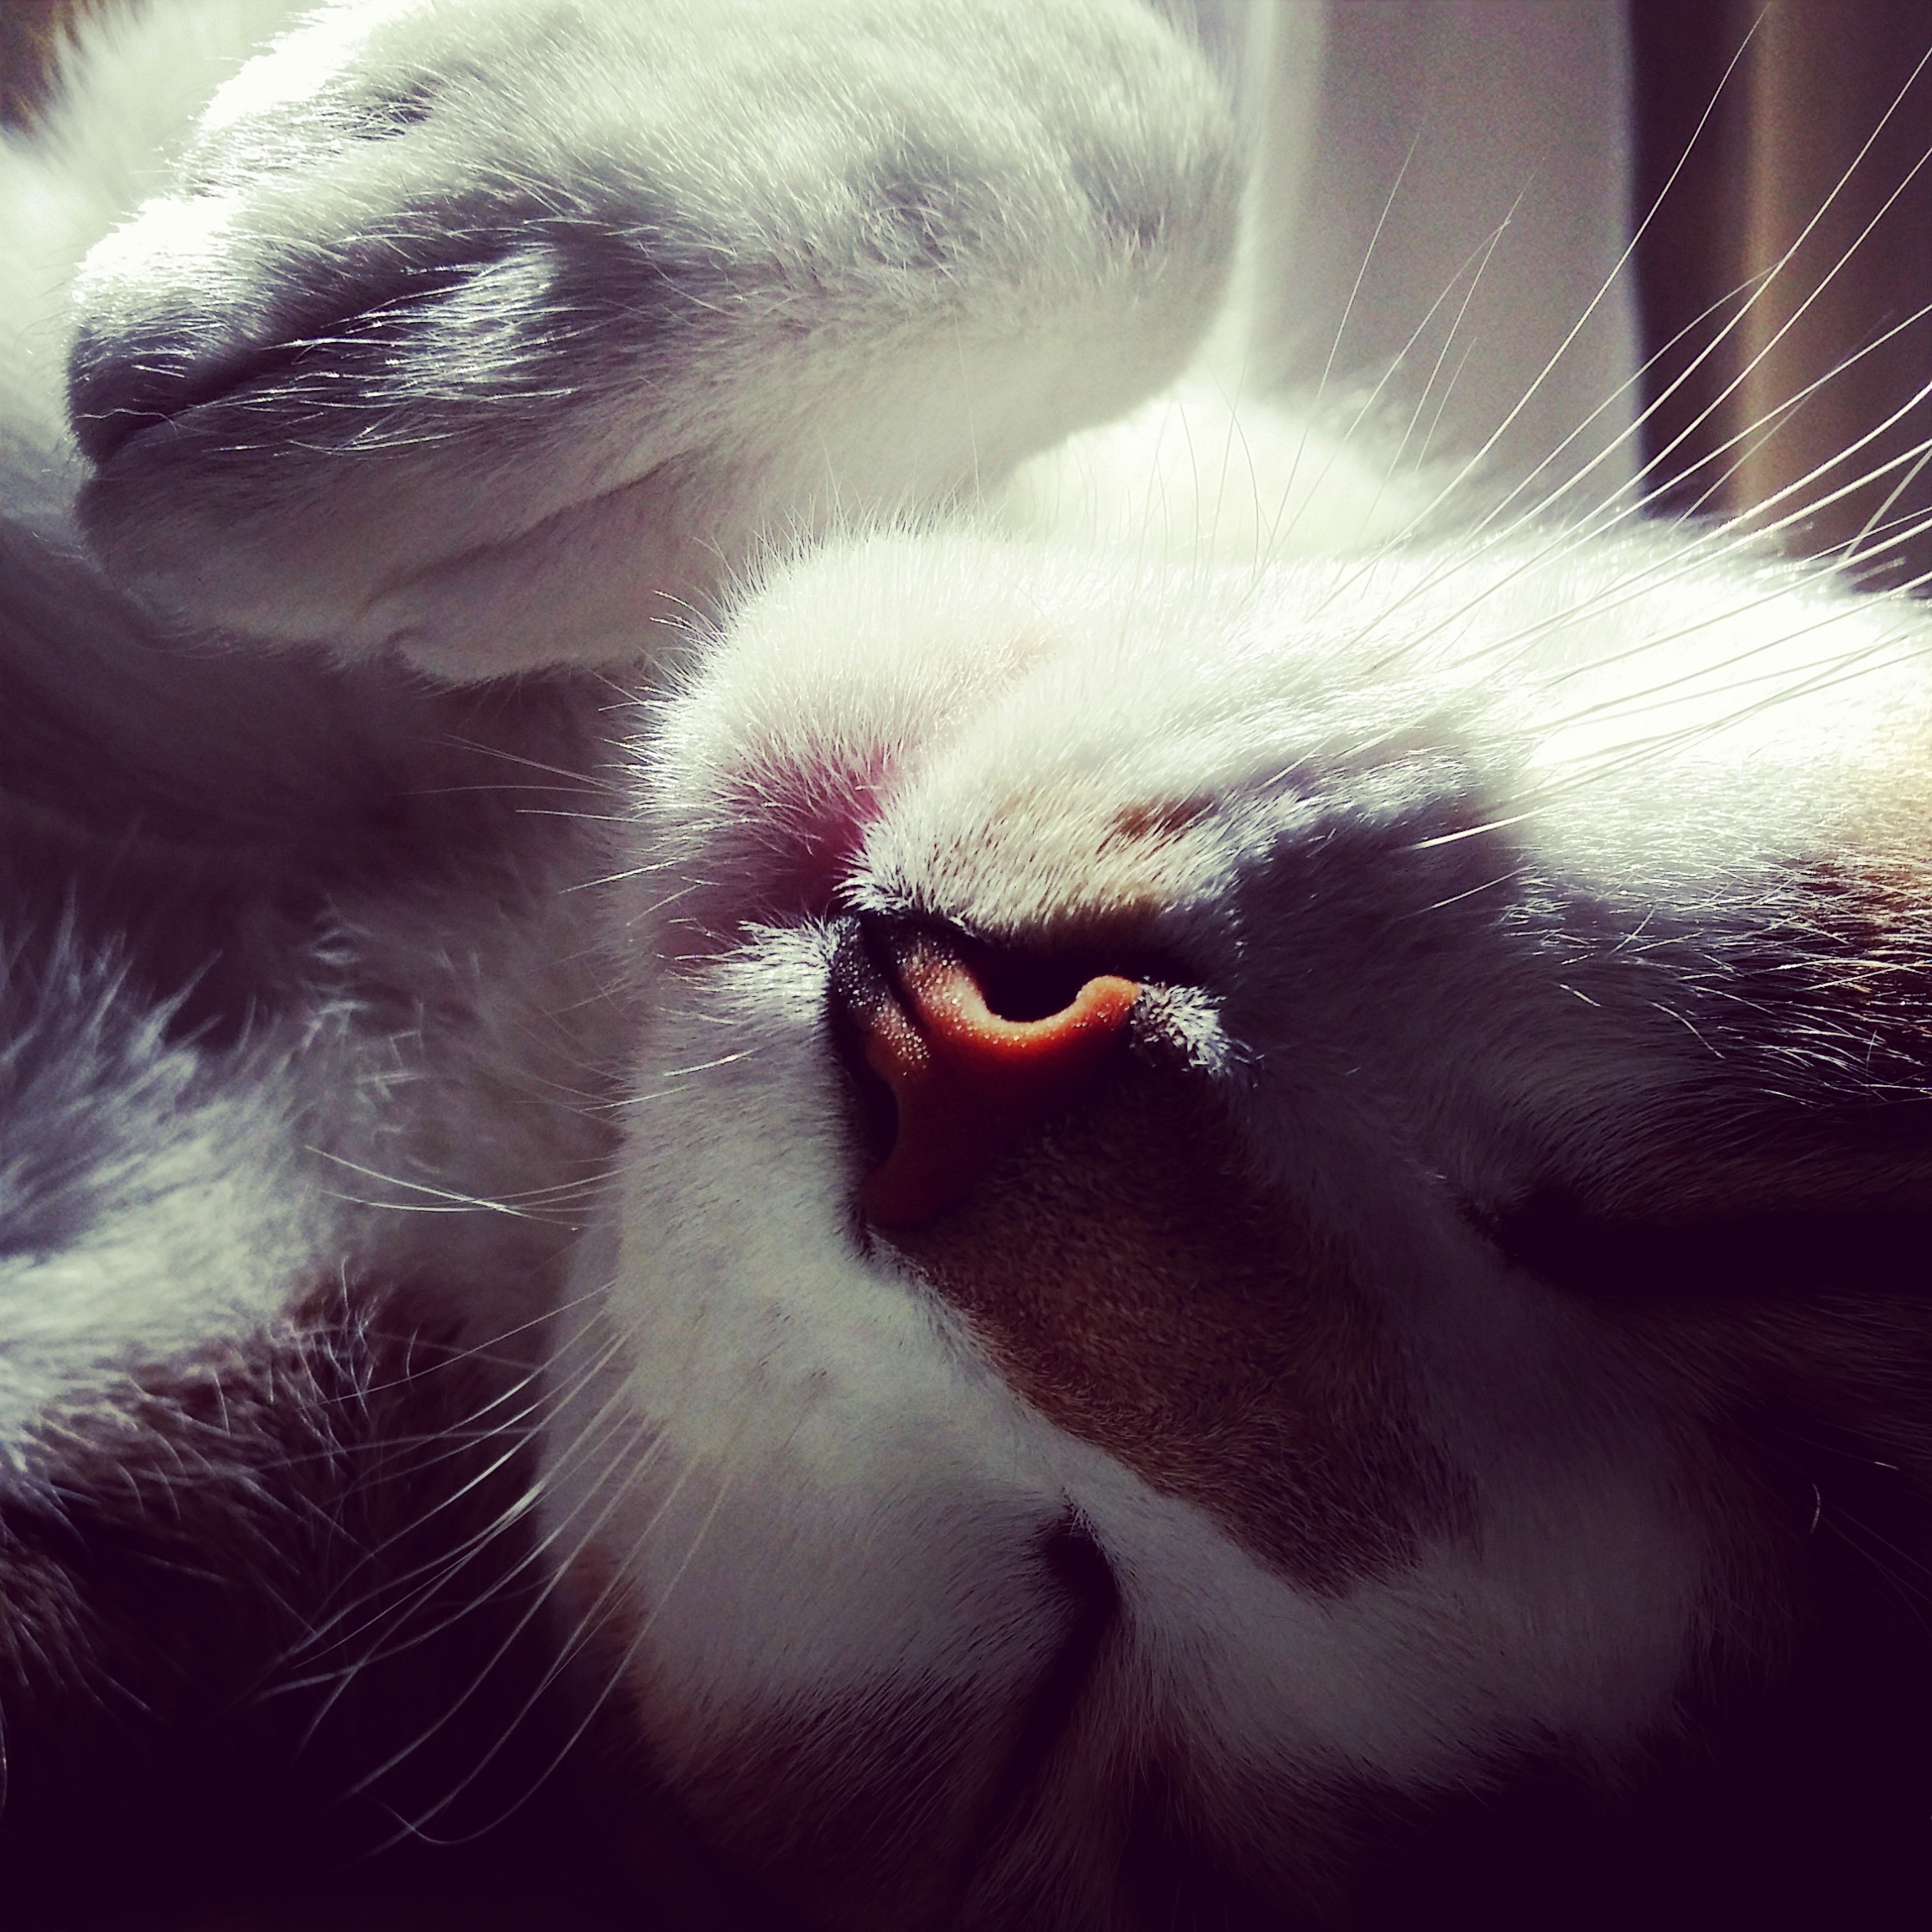
pet, fur, kitten, cat, feline, whisker, claw, close up, nose, whiskers, kitty, snout, paw, eye, furry, organ, macro photography, computer wallpaper, small to medium sized cats, cat like mammal